Hugh Reilly

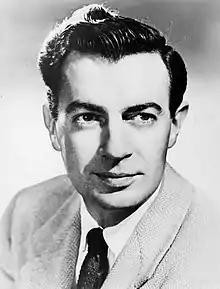
Reilly in 1954.

Hugh Reilly (October 30, 1915 – July 17, 1998) was an American actor who performed on the Broadway stage, in films, and on television. He is best remembered for co-starring from 1958 to 1964 as the father, Paul Martin, in the CBS television series, "Lassie".